Argja Bóltfelag (women)

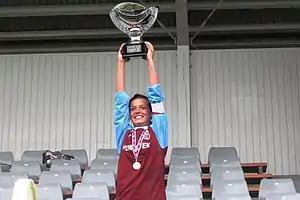
Gundadalur Stadium Asta Magnussen, Capitan, holding the Cup

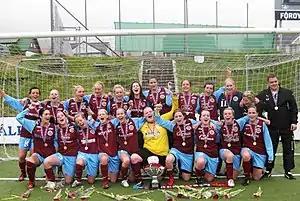
Gundadalur Stadium AB Cup Winners 2009

In 2009 AB had a chance to win cup final, it was against record cup winner KÍ Klaksvík. AB made history and they won the cup for the first time. The result was 2–1 to AB, Mona Brekkman scored the first goal to make it 1–0, then KÍ Klaksvík equalized, but Brekkman scored again and the final score was 2–1 to AB.